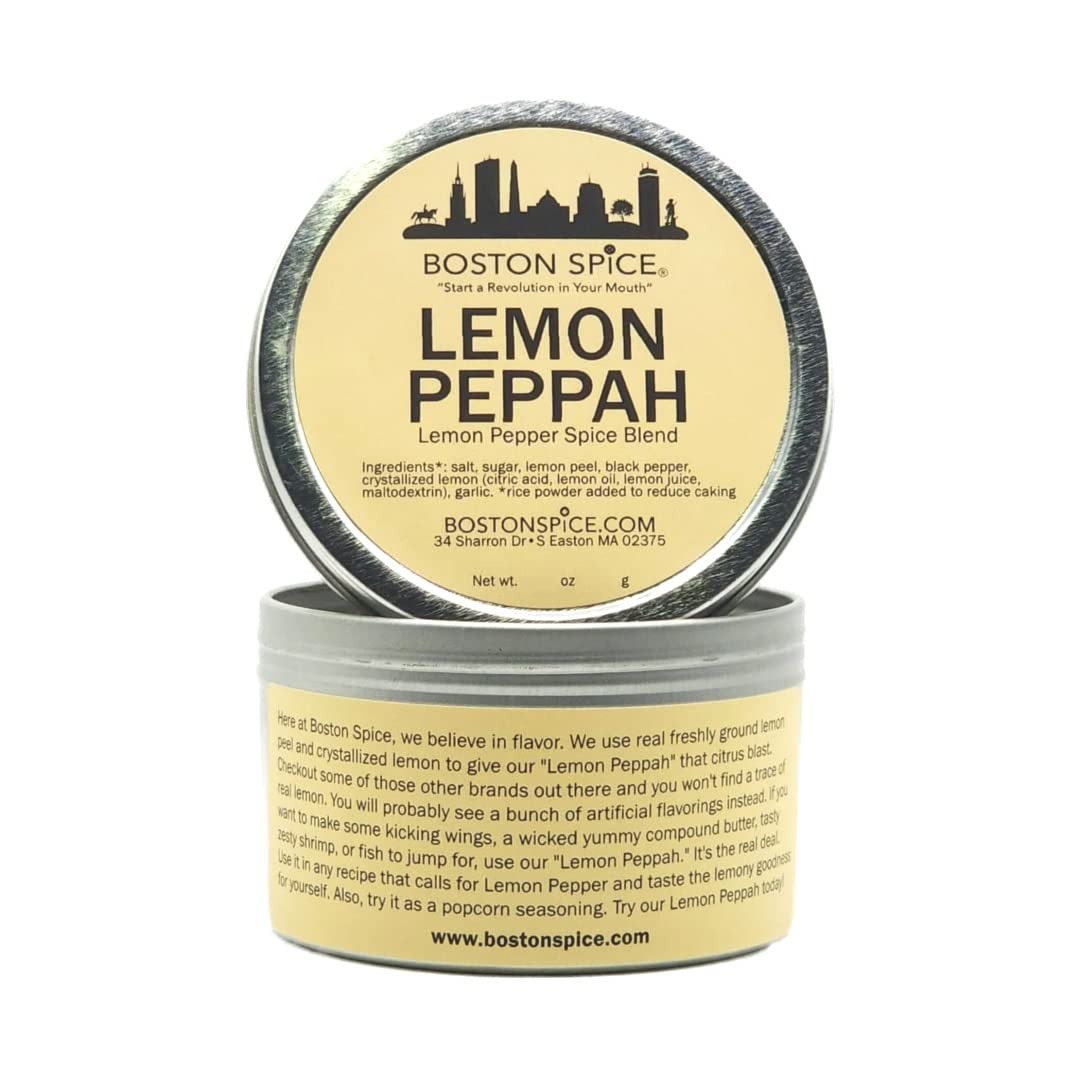
Item Name: Boston Spice Lemon Peppah Seasoning Mix Handmade Real Lemon Pepper Blend Seafood Poultry Vegetables (1 Cup Tin wt. 7.4oz/210g)
Bullet Point 1: At Boston Spice, all of our gourmet artisanal spice blends are handcrafted using only premium quality ingredients for superior flavor and taste. Freshness and quality matters here at Boston Spice and we take great pride in giving you the best spice blends that you will find anywhere.
Bullet Point 2: To give you the quality you deserve, each spice blend you purchase is blended for you, "Fresh To Order", by us here at Boston Spice, so that we can ship to you the best tasting and flavorful spice blends. You won’t find that quality and flavor with other spice companies whose premade spices sit on shelves or in warehouses for years. You will only find freshly blended to order seasonings here at Boston Spice.
Bullet Point 3: “Start A Revolution In Your Mouth - Win The War Over Flavorless Food Is Over" - There is no wrong way to use and enjoy Boston Spice blends. At Boston Spice, we encourage you to try our spices on whatever you feel like eating.
Bullet Point 4: Hand blended fresh to order and packaged in the USA.
Product Description: Here at Boston Spice, we believe in flavor. We use real freshly ground lemon peel and crystallized lemon to give our "Lemon Peppah" that citrus blast.<br><br> Check all of those other brands out there and you won't find a trace of real lemon in their lemon pepper spice blend. You will probably see a bunch of artificial flavorings instead.<BR><BR> If you want to make some kicking wings, a wicked yummy compound butter, tasty zesty shrimp, or fish to jump for, use our "Lemon Peppah." It's the real deal.<BR><BR> Use it in any recipe that calls for Lemon Pepper and taste the lemony goodness for yourself. Also, try it as a popcorn seasoning. Experiment like we do.<BR><BR> Peppah?? Ya, it's a Boston thing<BR><BR> Try our "Lemon Peppah" today!
Value: 1.0
Unit: Ounce

Price: 13.74